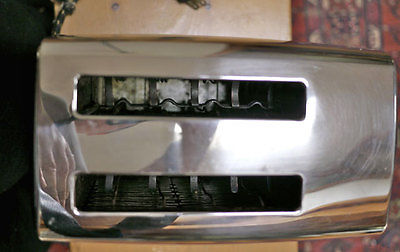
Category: toaster